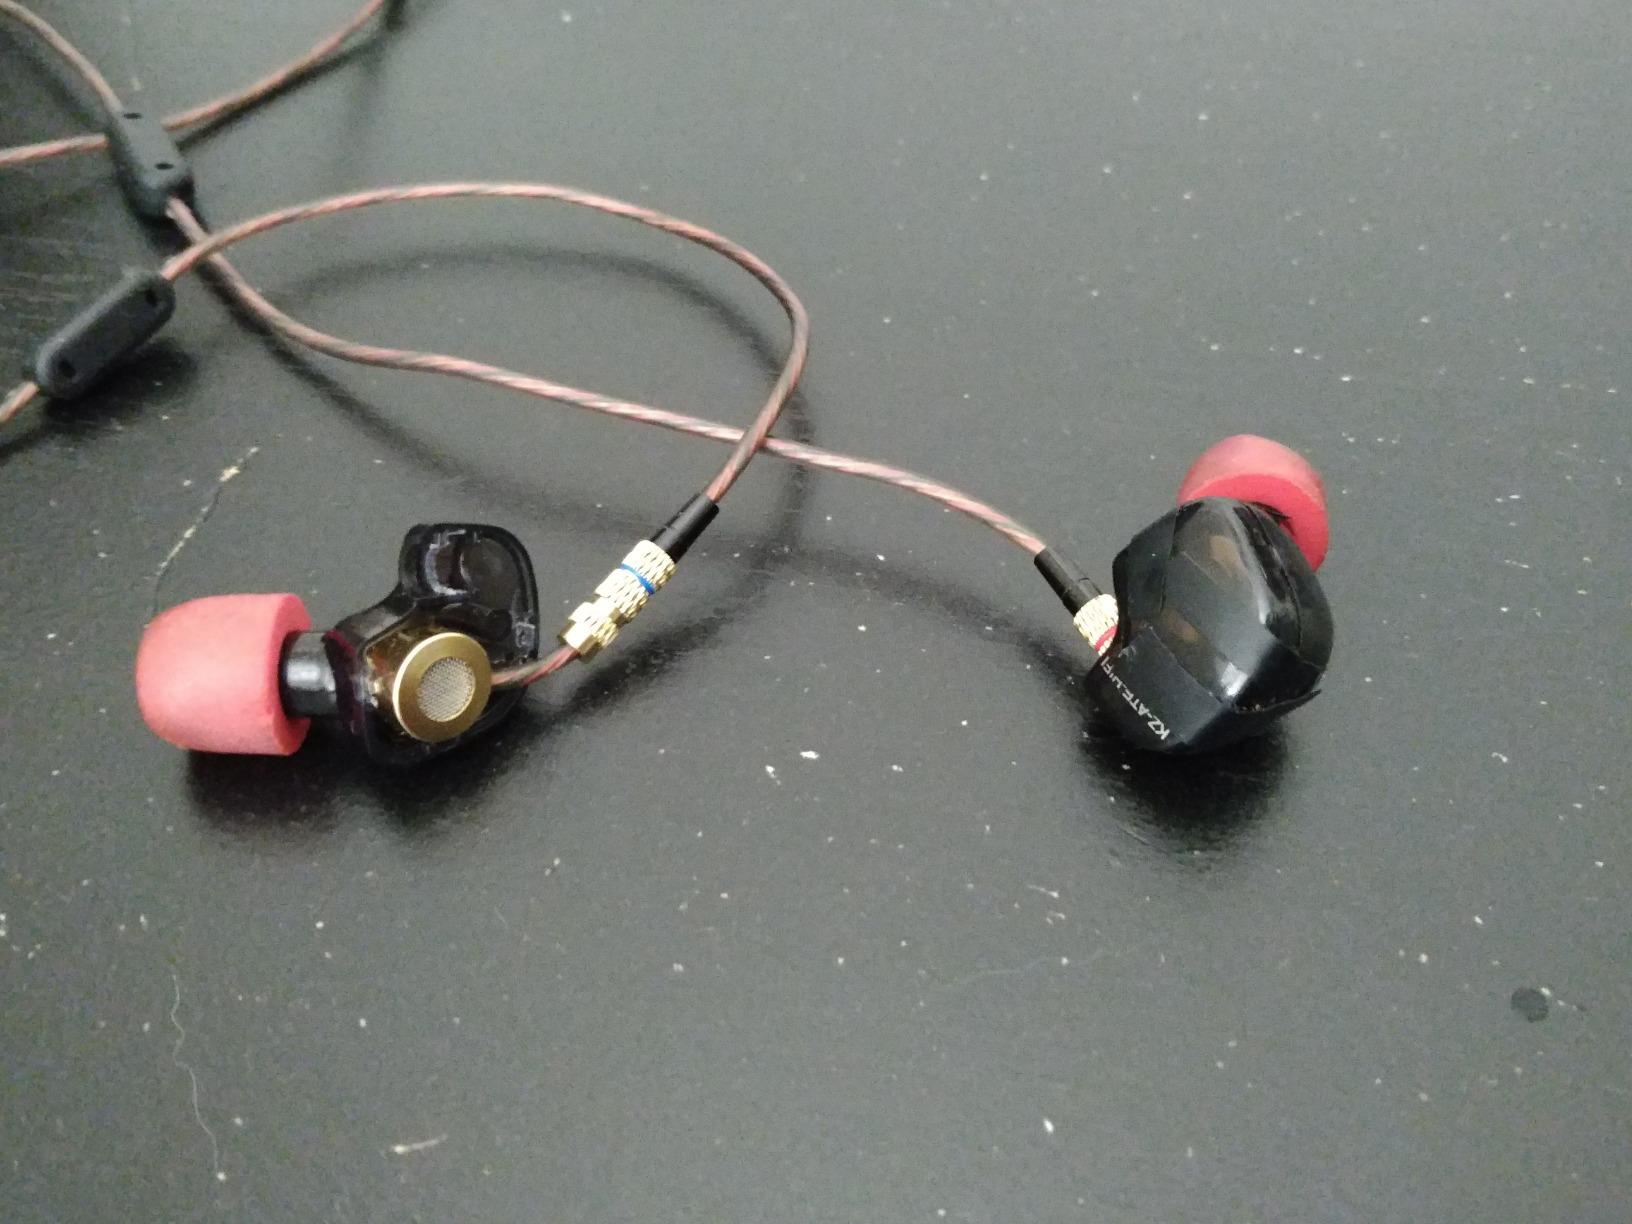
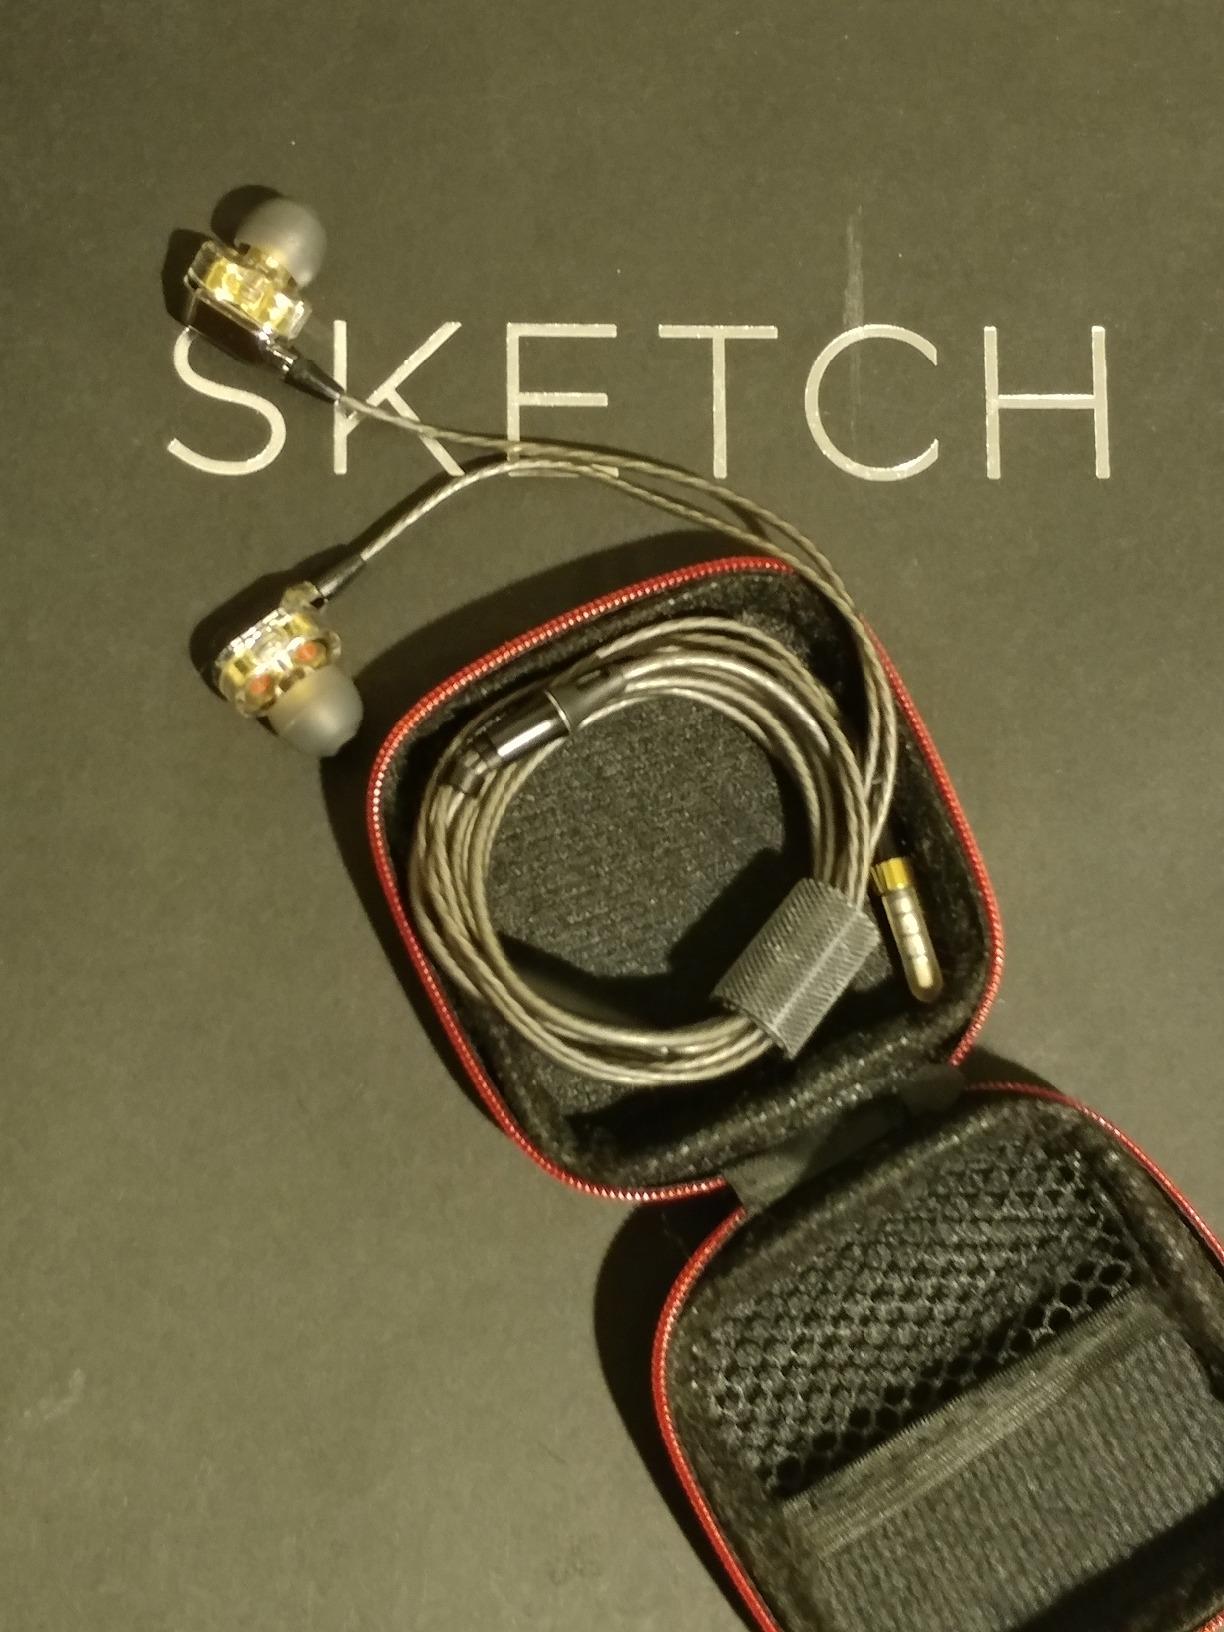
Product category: headphones
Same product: no